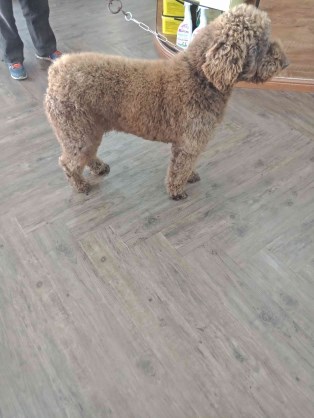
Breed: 7449-n000128-teddy